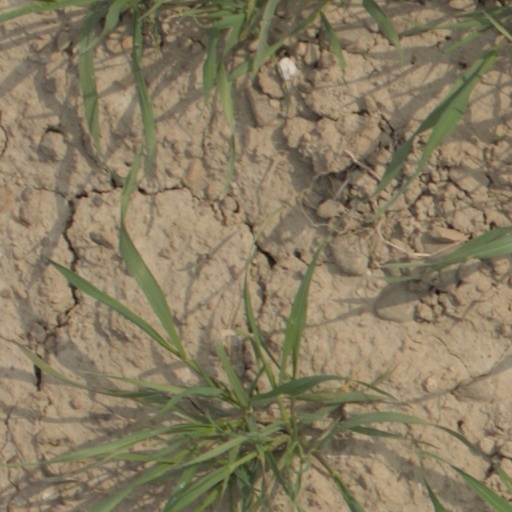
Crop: wheat